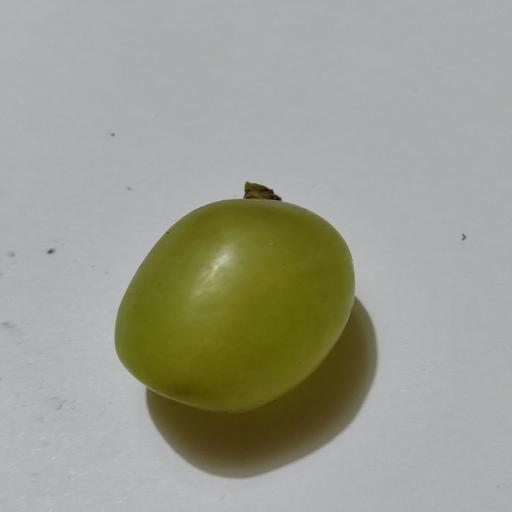
Crop type: Grape